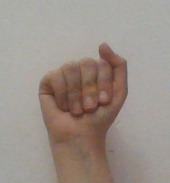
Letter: saad